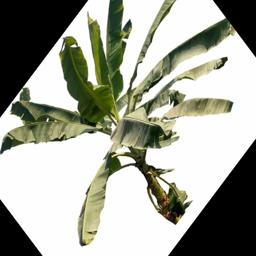
Label: MALBHOG LEAF